Al-Jaish SC (Syria)

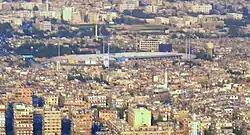
Abbasiyyin stadium in 2007

Al-Fayhaa Stadium is located in the city center of Damascus, Syria. In April 2020, it was converted into an all-seater stadium with a capacity of 12,000 seats.